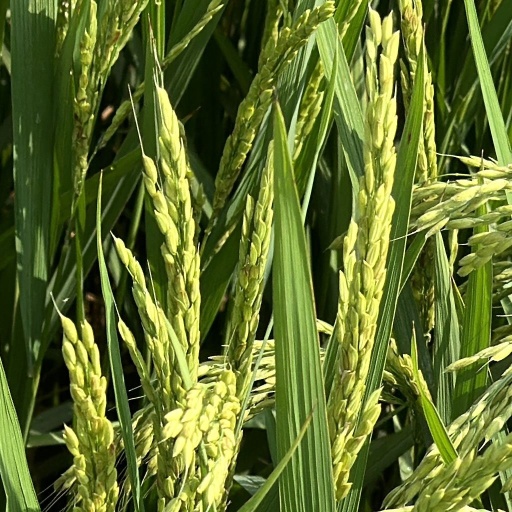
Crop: rice